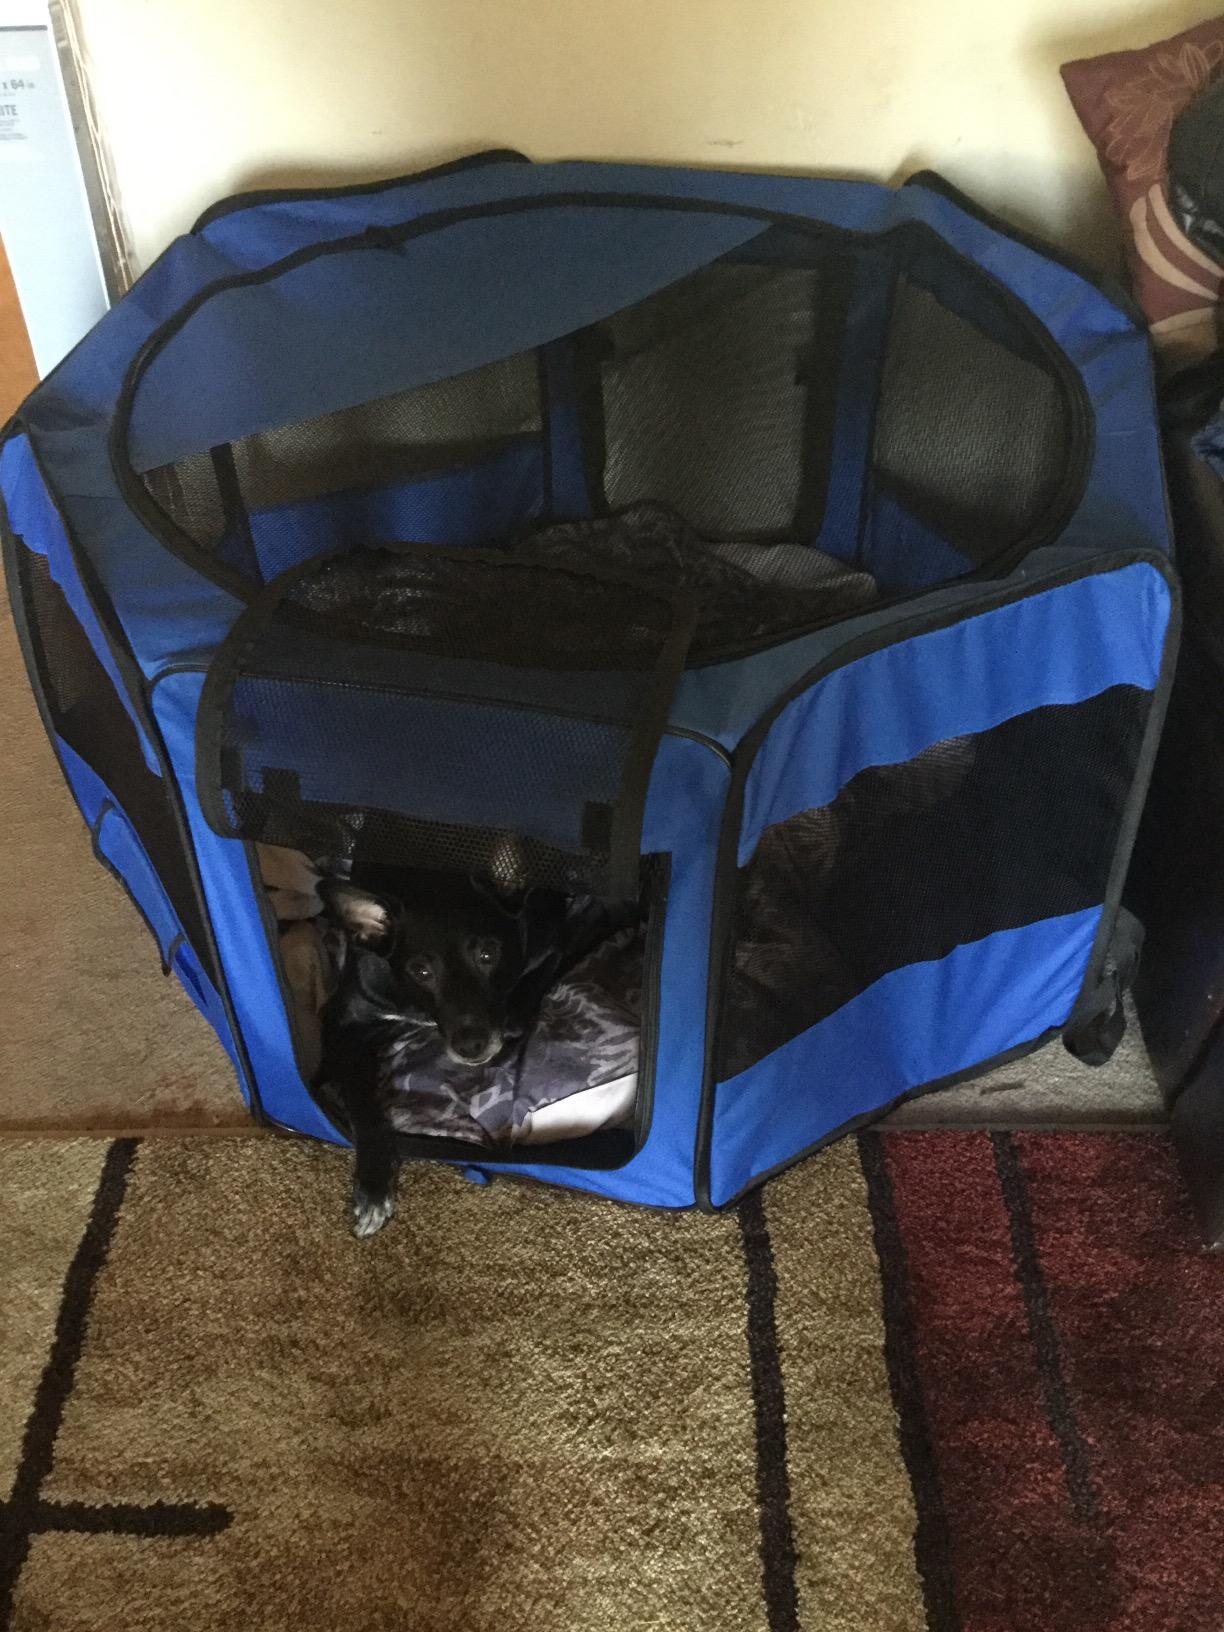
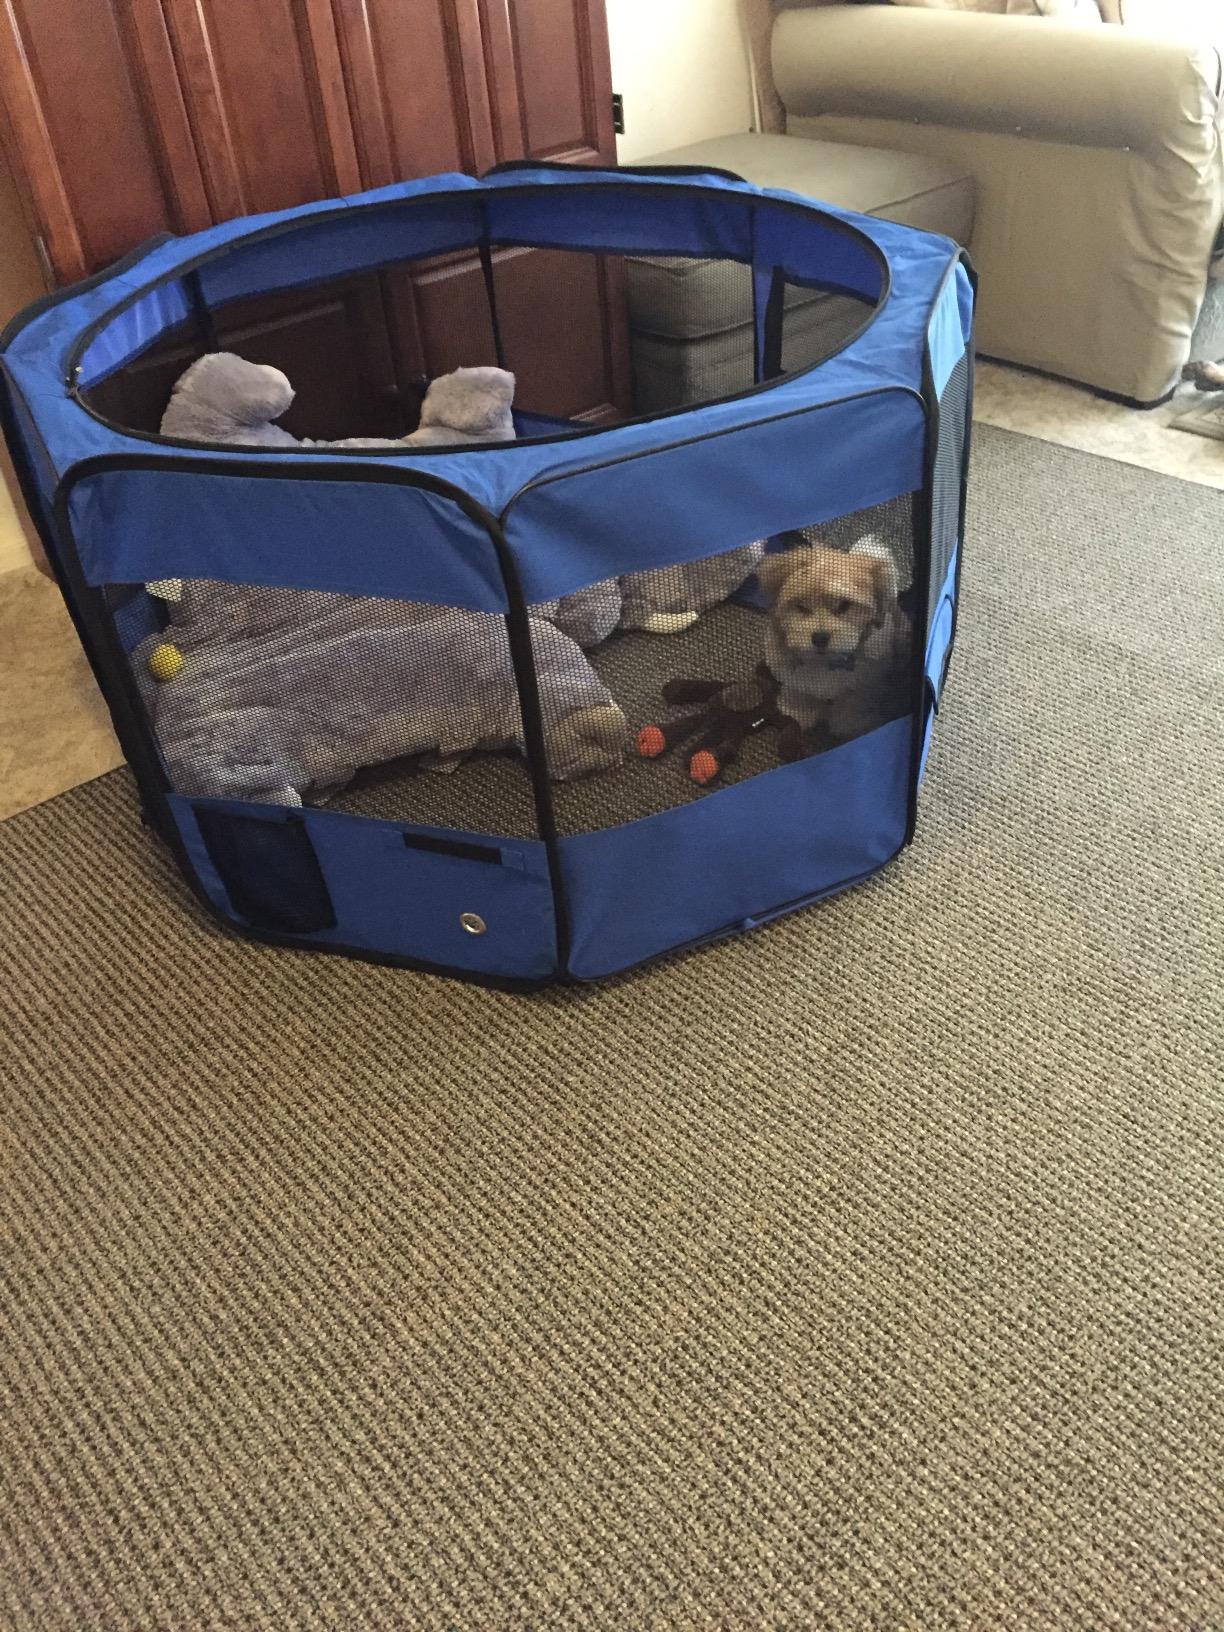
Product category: items_kennel
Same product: yes